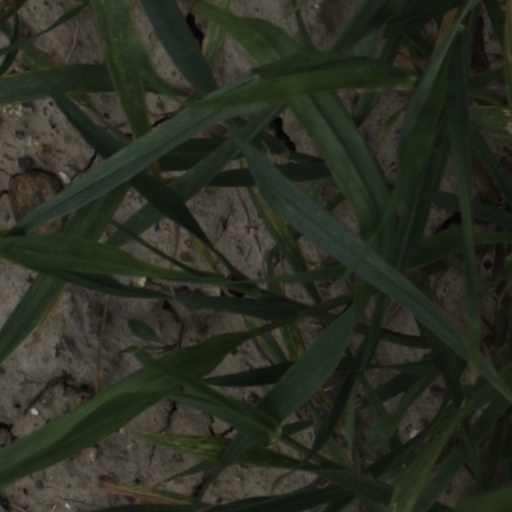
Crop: wheat